Ricciardo Meacci

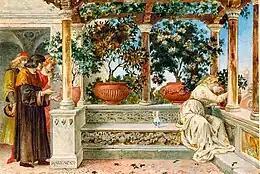
"Isabella and the Pot of Basil" by Ricciardo Meacci

Born in 1856 in Dolciano, a sector of Chiusi in the Province of Siena, Meacci studied at the Istituto di belle Arti in Siena, where he was a pupil of Luigi Mussini, his art developing in the environment of the Purismo movement. He continued his study of painting in Florence (to which he removed in 1880), in Venice and in Rome. In Florence he came into contact with a group of English artists working in the Pre-Raphaelite manner, and was deeply influenced by them. Meacci collaborated with other Mussini pupils (including Alessandro Franchi, Cesare Maccari, Amos Cassioli and Antonio Ridolfi) in the mural paintings for the Victor Emmanuel II Hall of the medieval Palazzo Pubblico around 1886, after Mussini himself declined the commission.